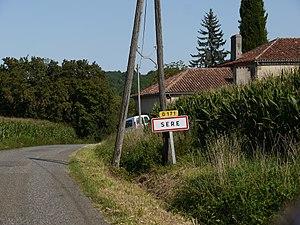
Entrée de Sère par la route D171
Sère est une commune française située dans le département du Gers en région Occitanie.